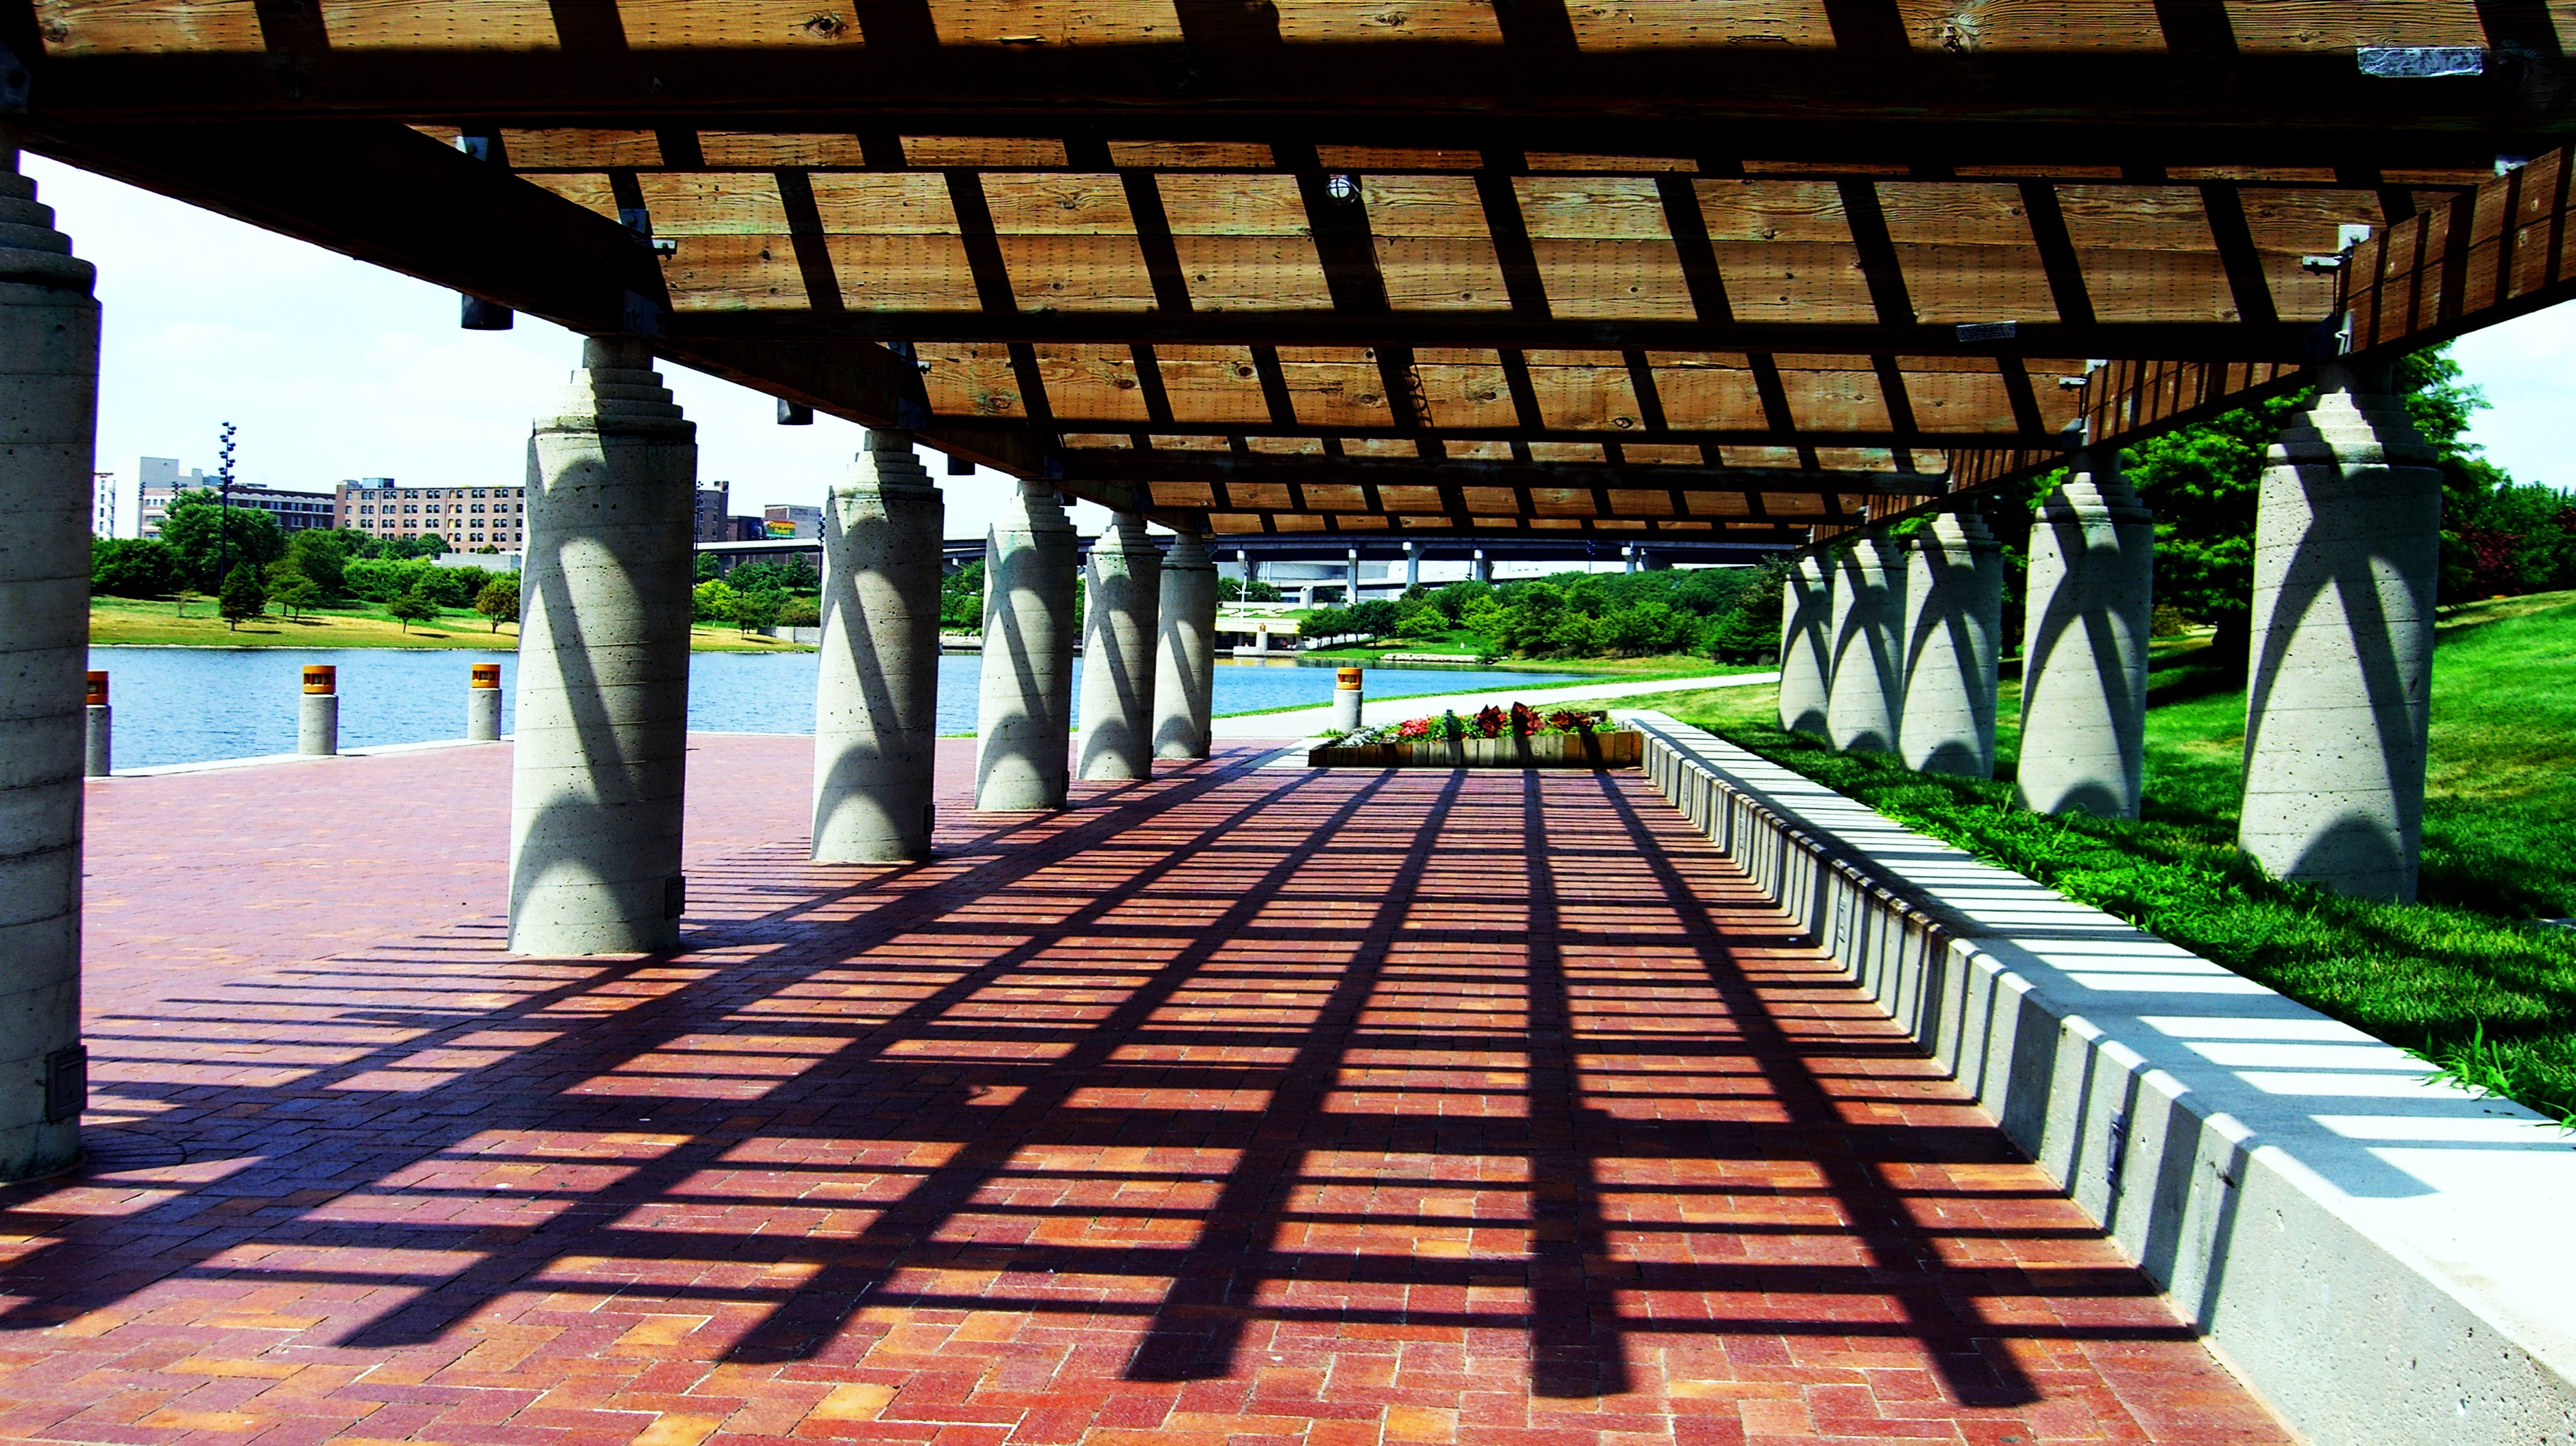
boardwalk, walkway, leisure, aisle, resort, estate, outdoor structure